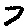
Label: 7